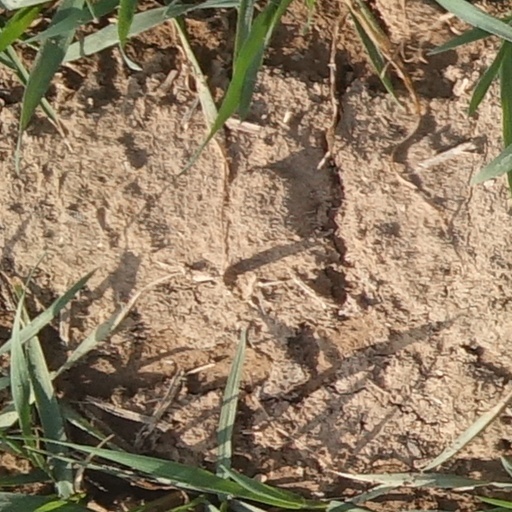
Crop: wheat